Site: brandenburg
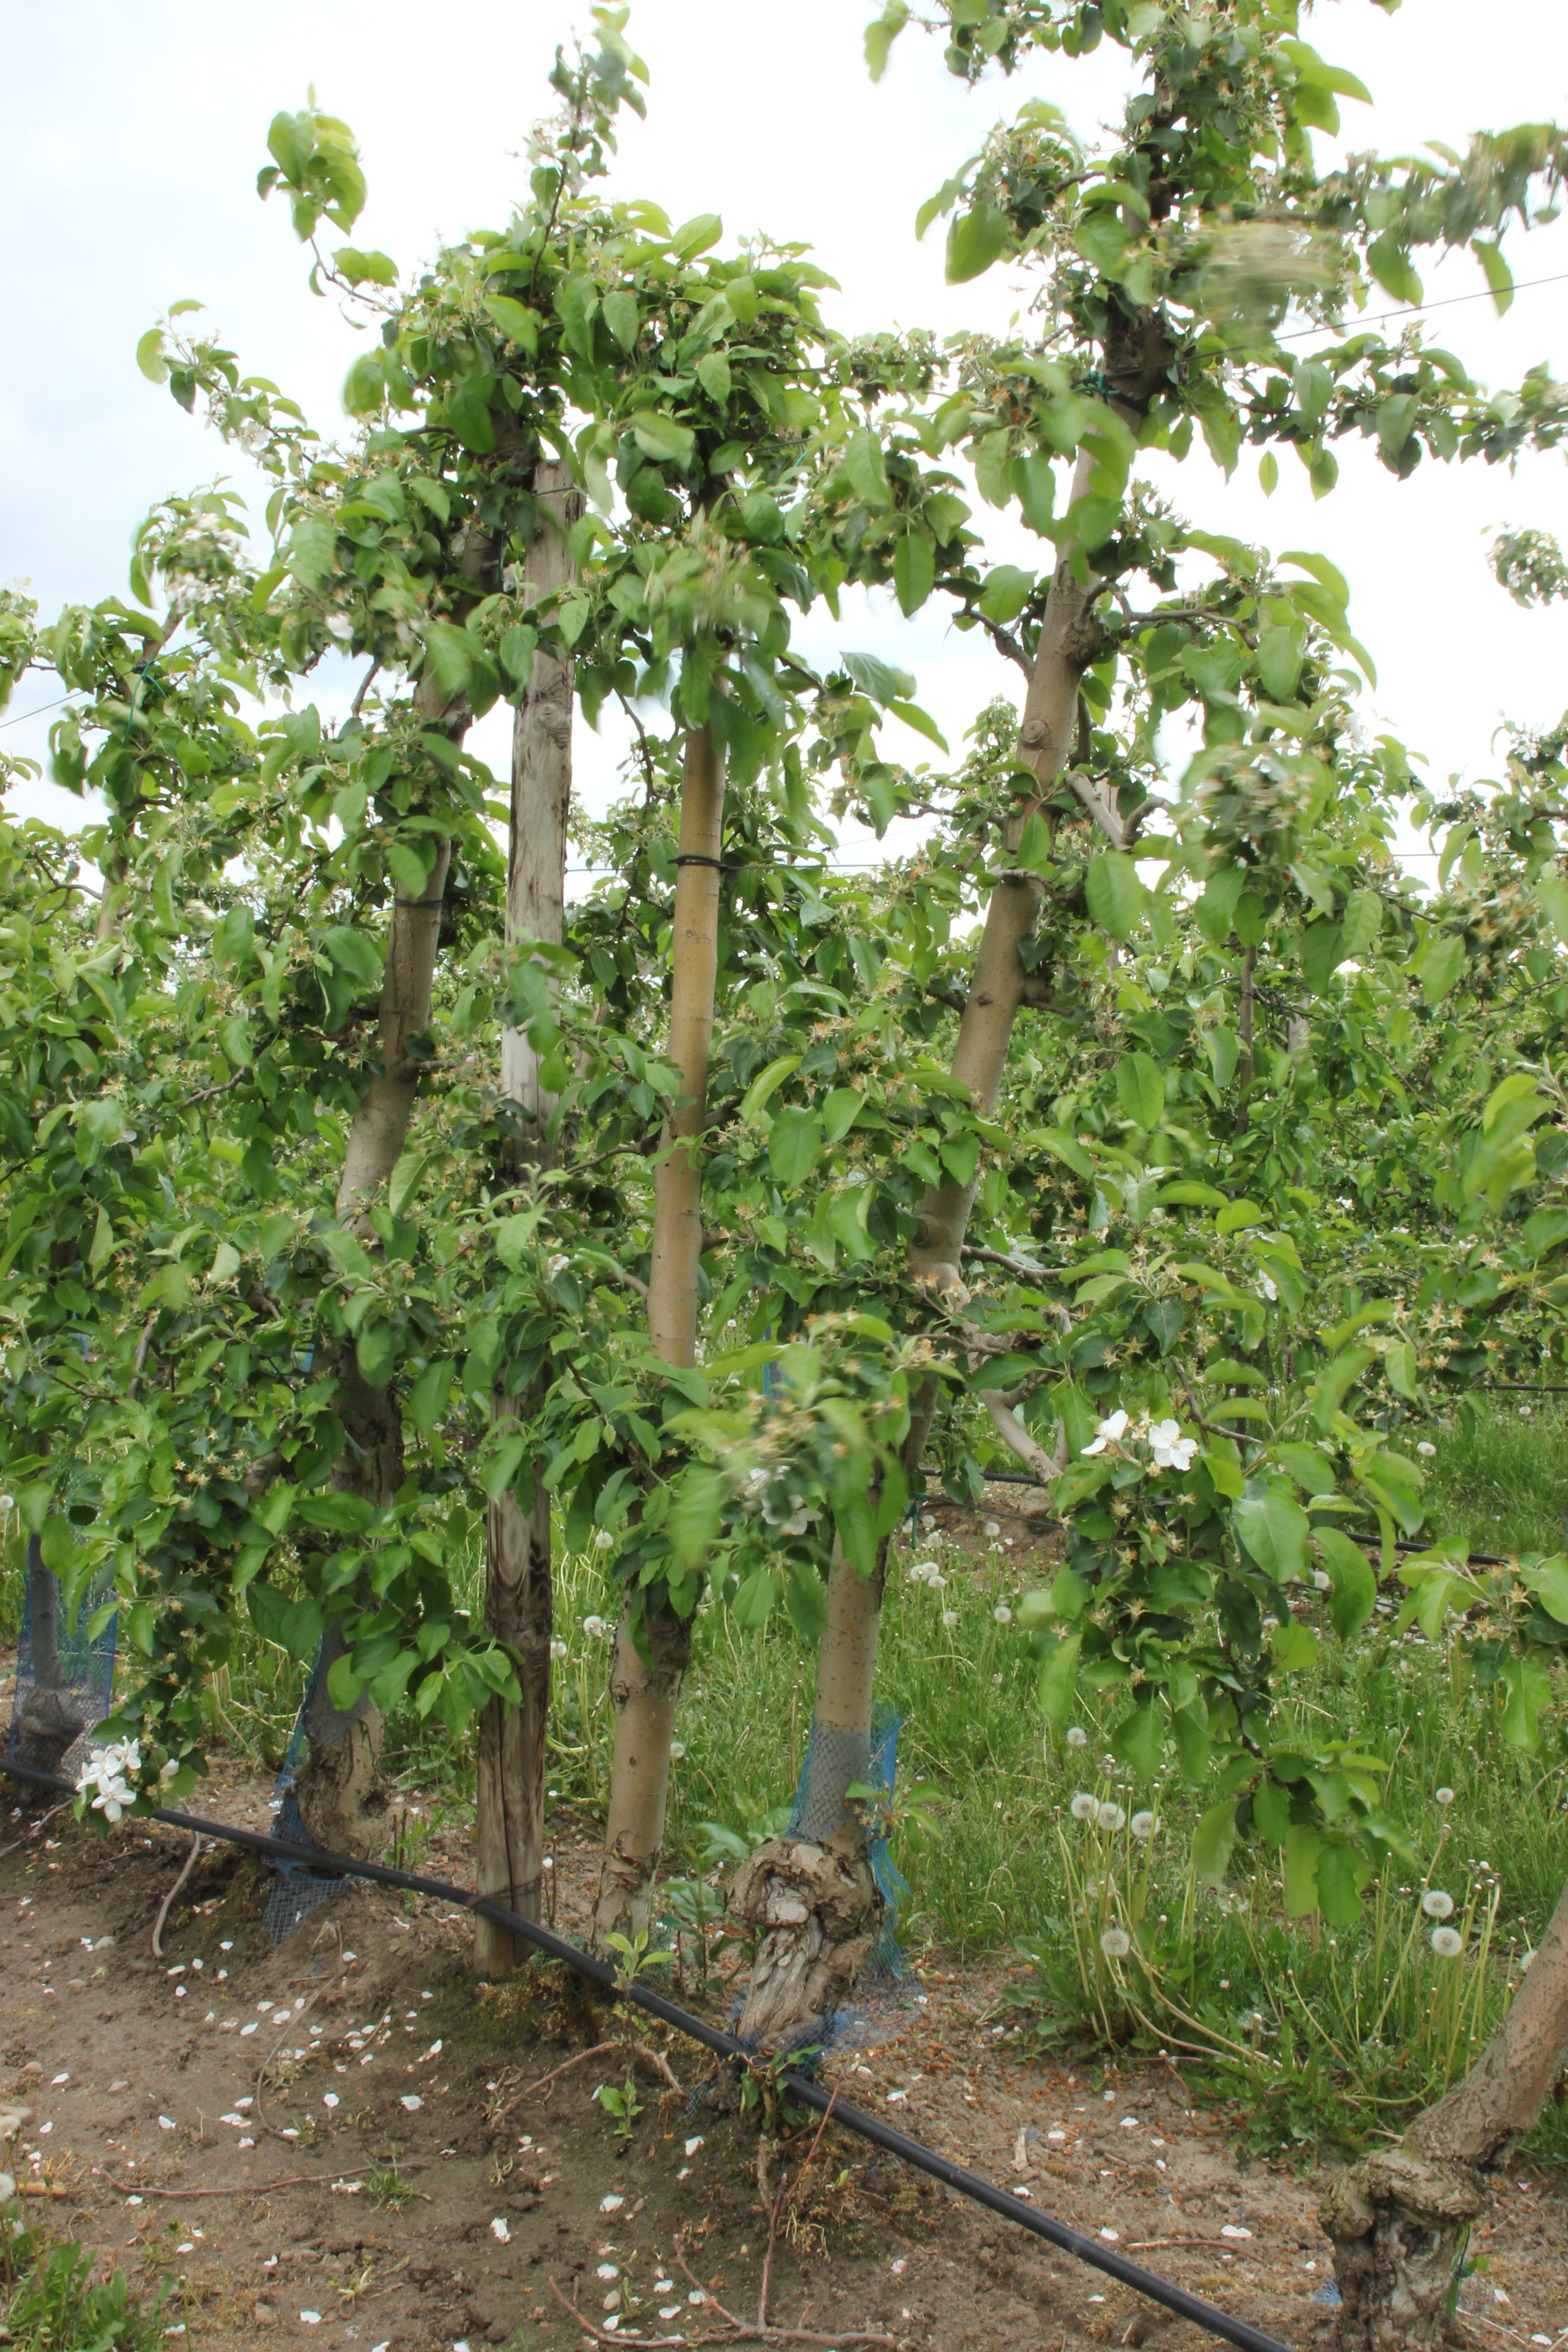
Growth stage (BBCH 67): Flowering